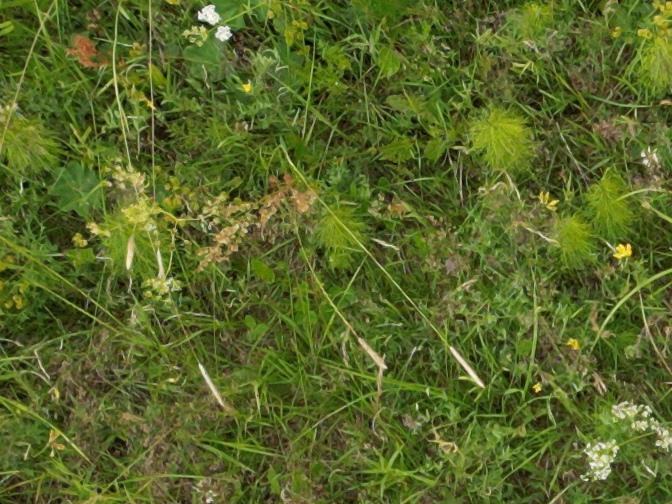
Flowers visible: yarrow flowers, yarrow flowers